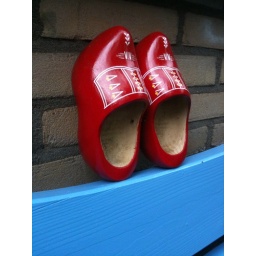
We, in the Netherlands, all walk on wooden shoes ;)